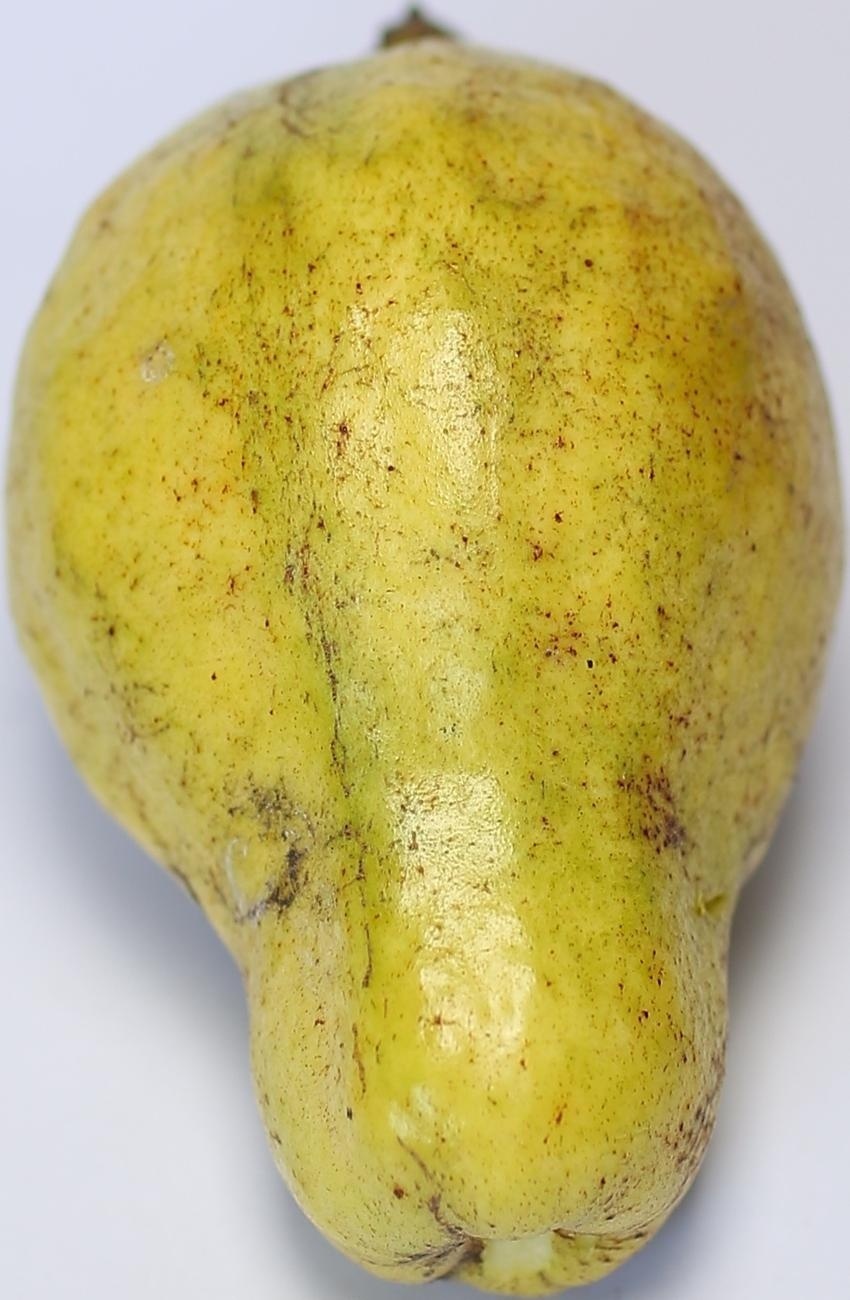
Maturity: mature-green
Variety: thadhrami